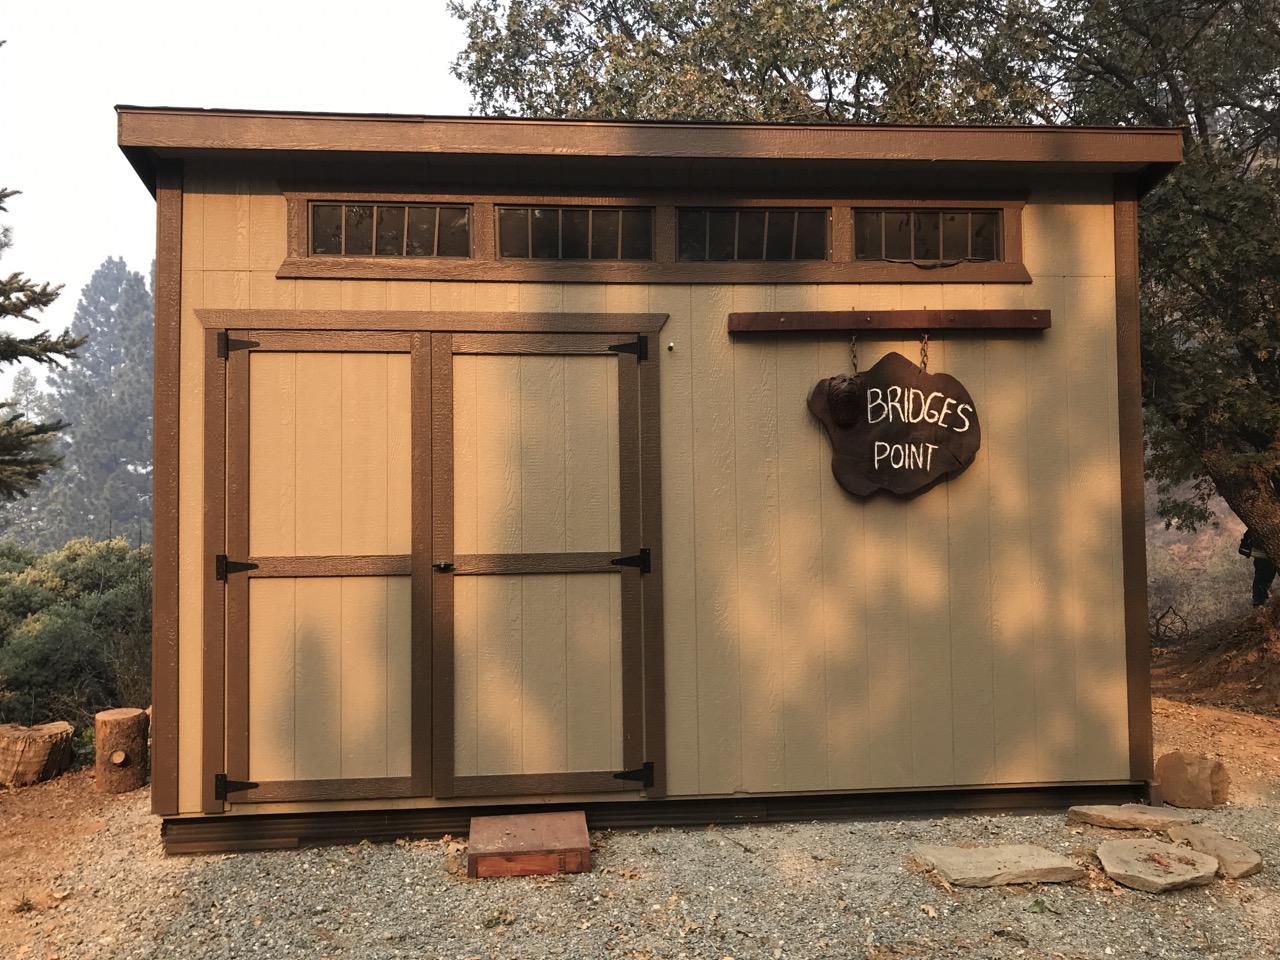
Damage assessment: no_damage